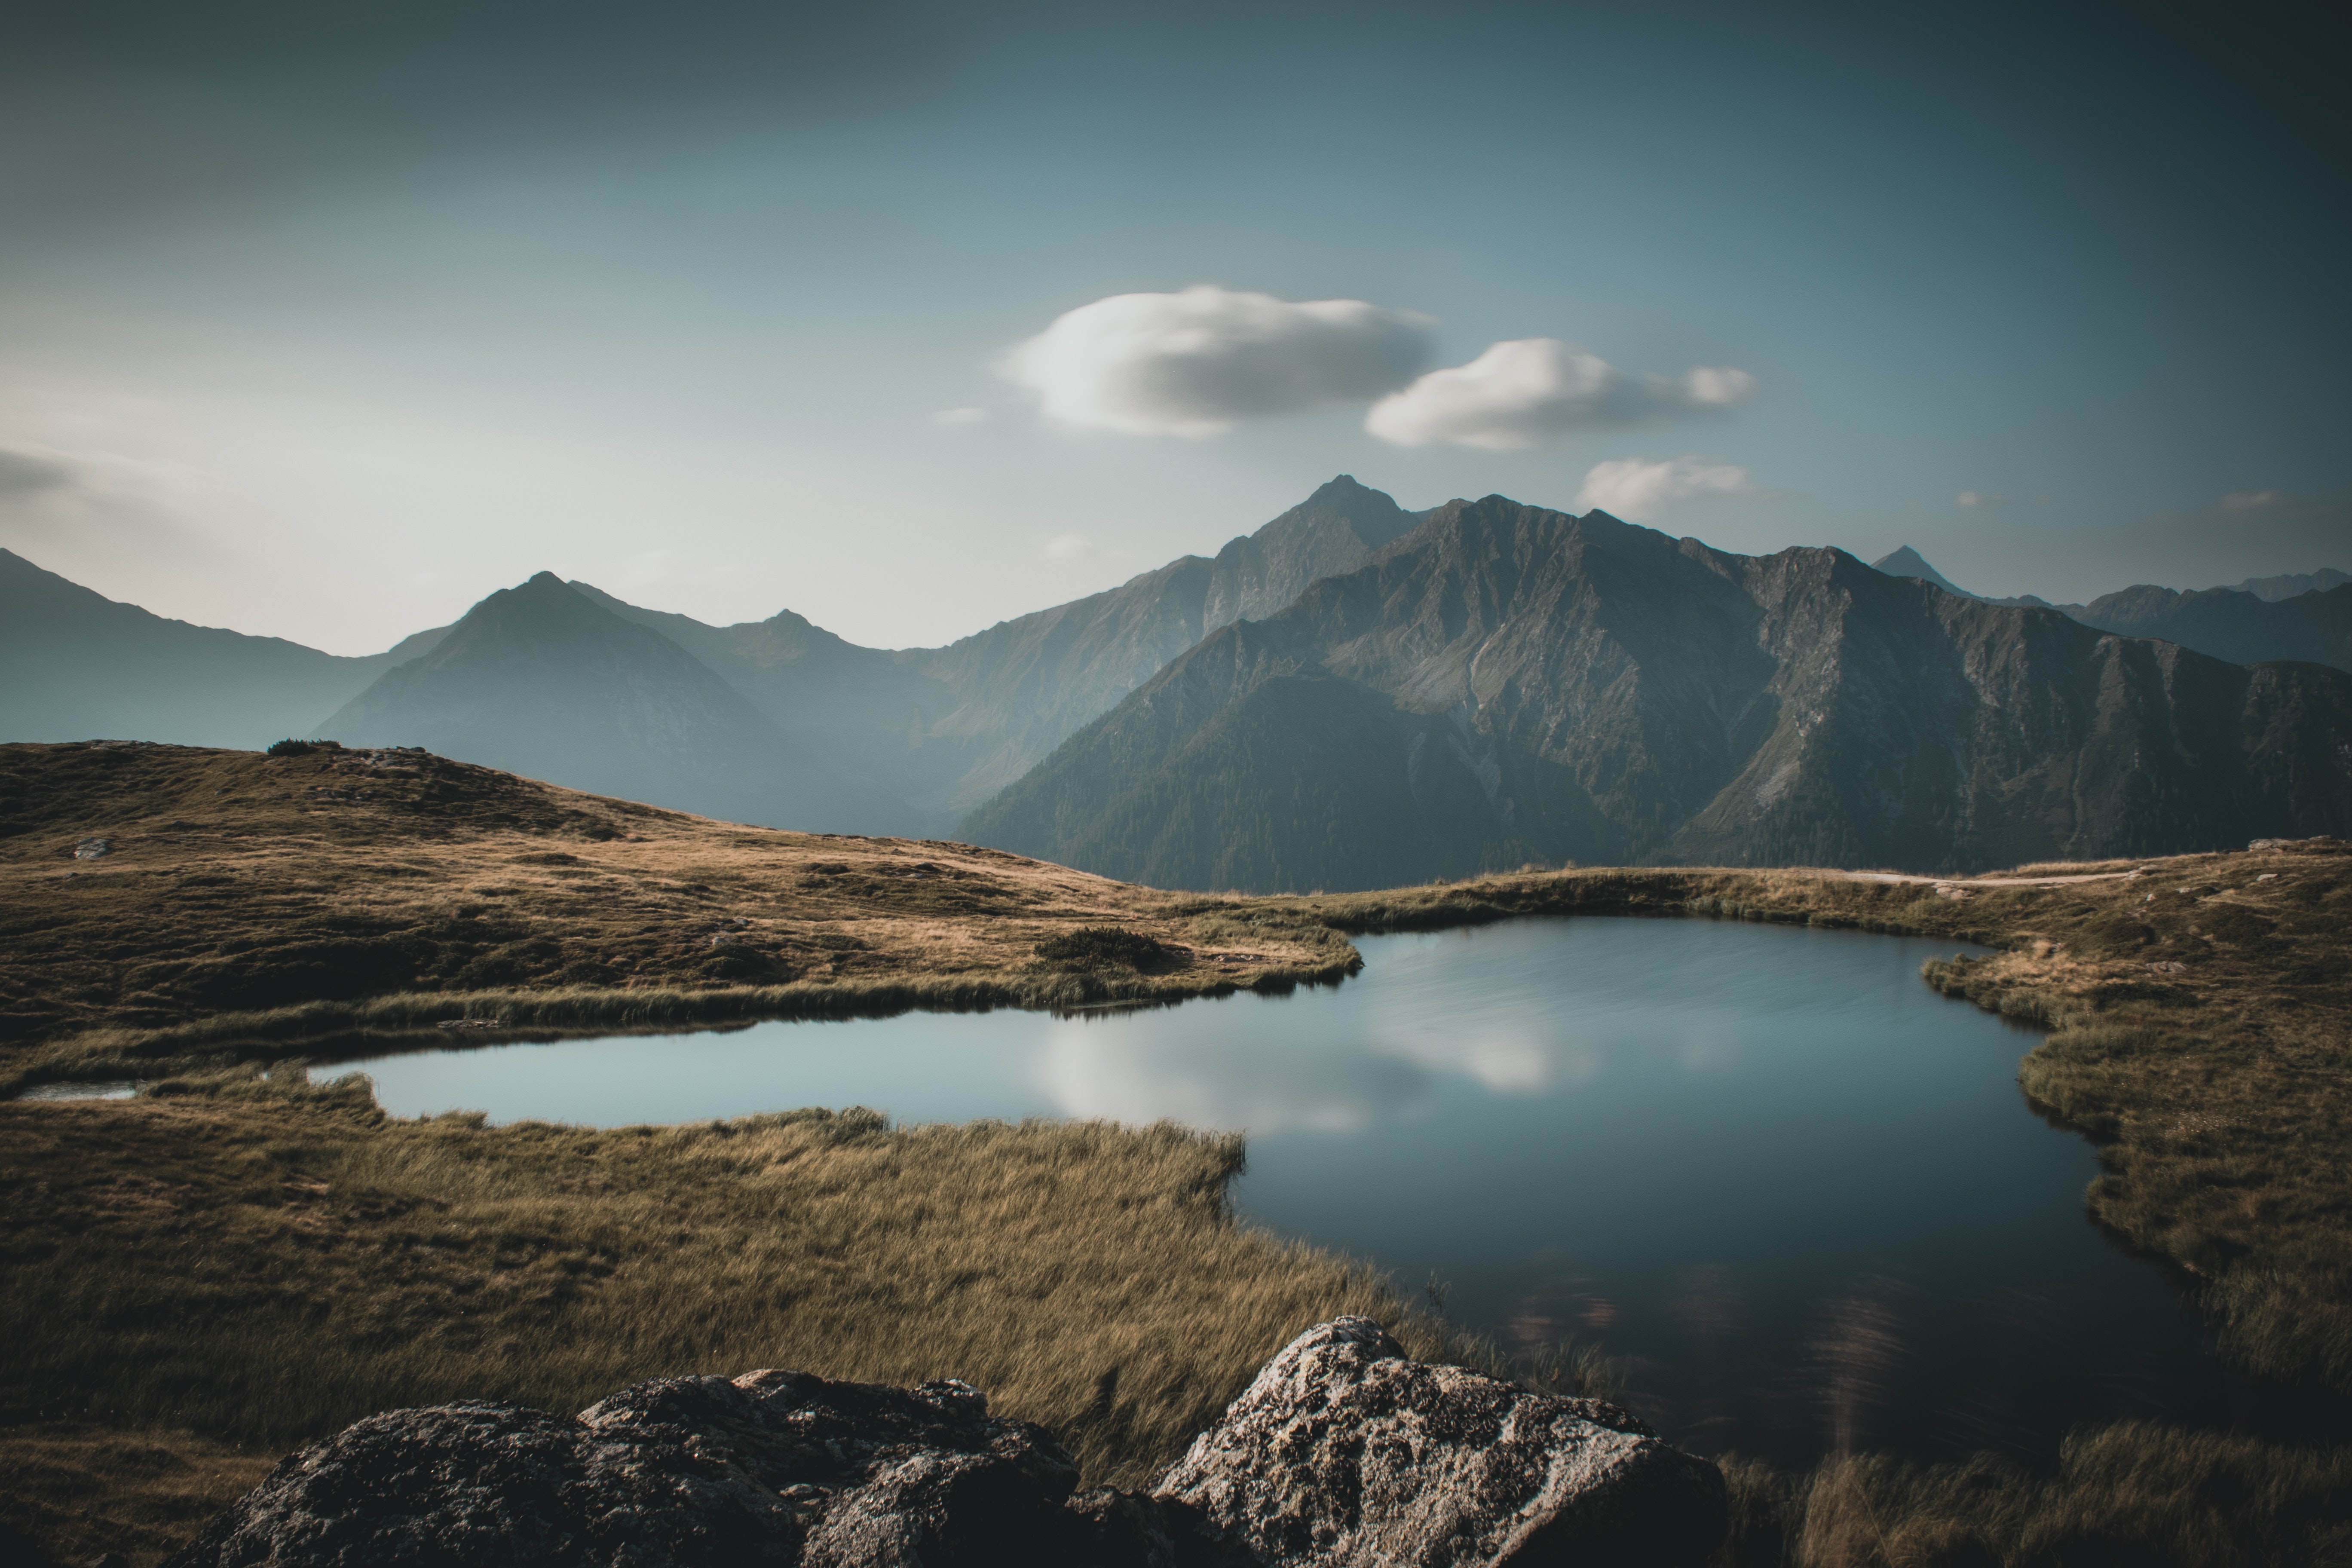
mountainous landforms, highland, mountain, body of water, sky, nature, lake, reflection, tarn, wilderness, mountain range, lake district, cloud, loch, natural landscape, fell, hill, atmospheric phenomenon, reservoir, morning, landscape, ridge, atmosphere, bank, calm, alps, national park, river, valley, sunlight, horizon, sound, fjord, meteorological phenomenon, crater lake, summit, glacial lake, terrain